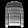
Label: Pullover